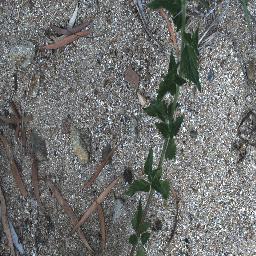
Label: siam_weed